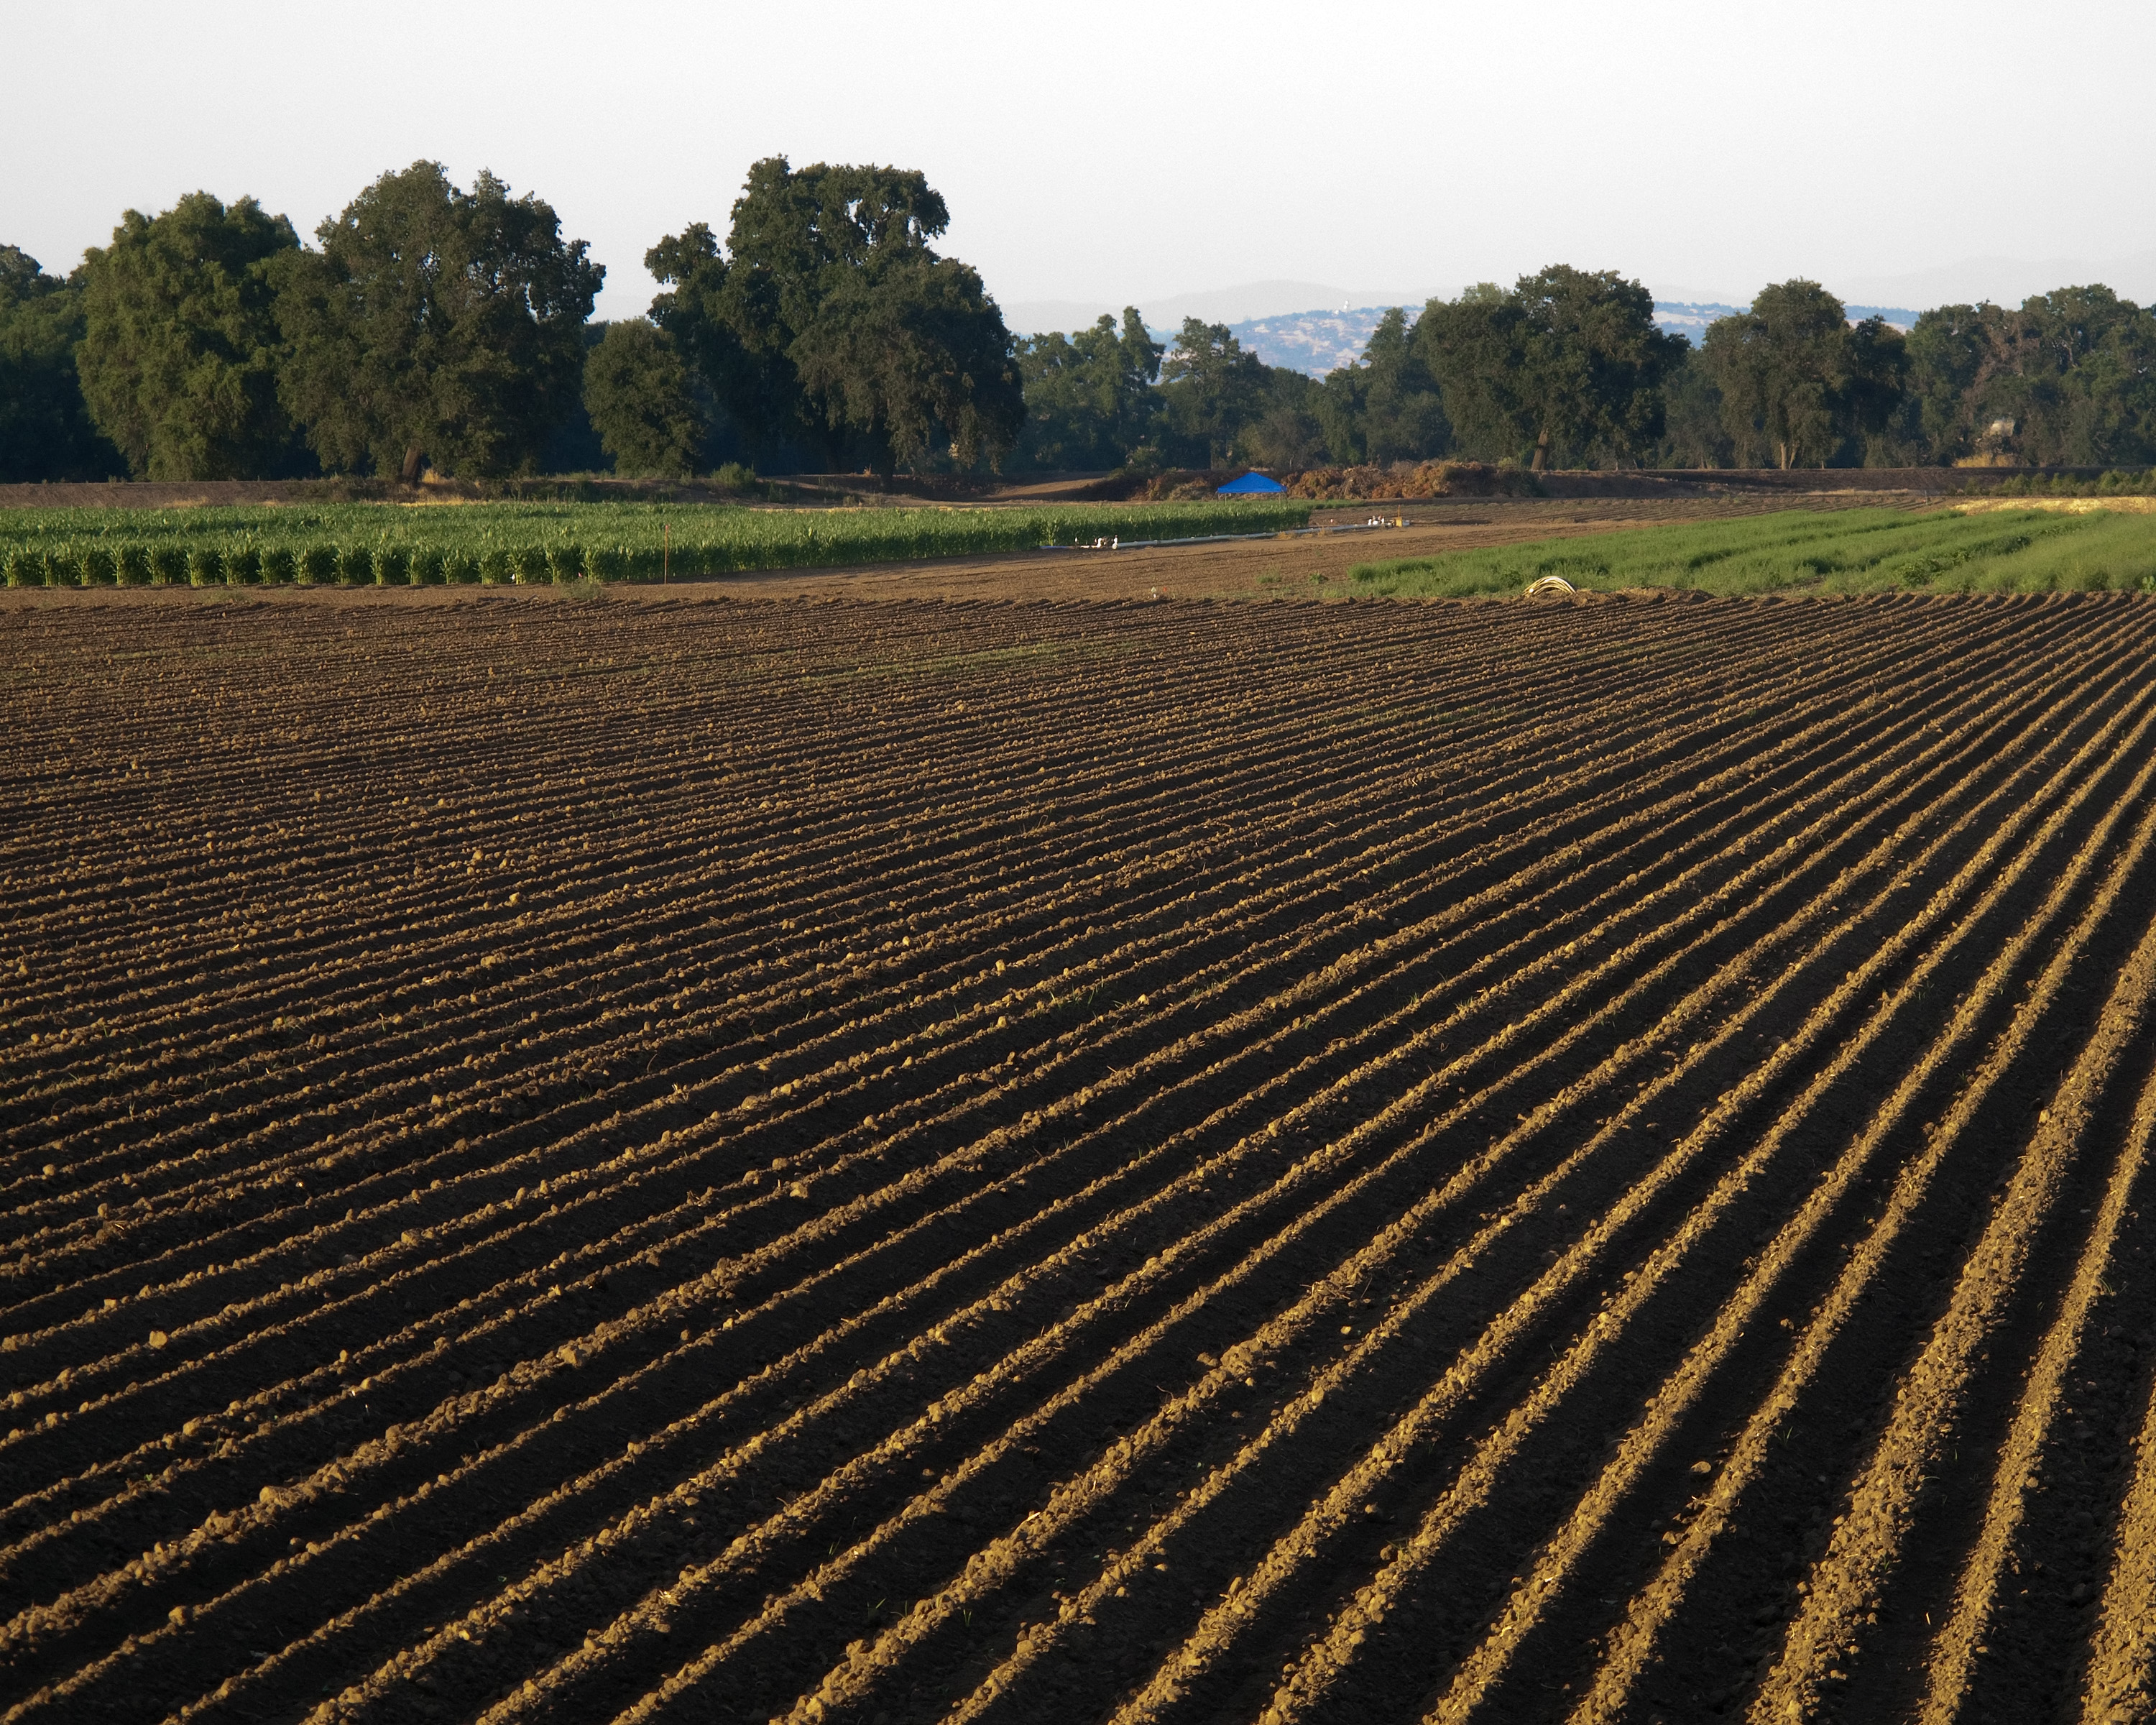
field, farm, prairie, crop, soil, agriculture, plain, plantation, sacramento, rural area, paddy field, grass family